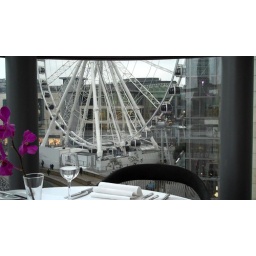
The view from the best table in the house at The Second Floor Restaurant at Harvey Nichols in Manchester.